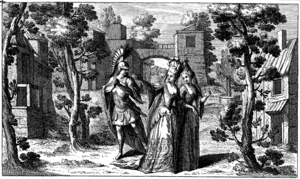
Jean-Baptiste Lully - Roland - Acte 1 - Paris 1685